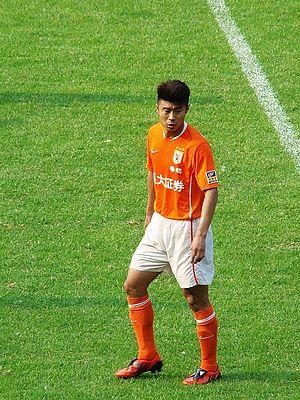
Han Peng est un footballeur international chinois né le 13 septembre 1983 évoluant à Shandong Luneng.